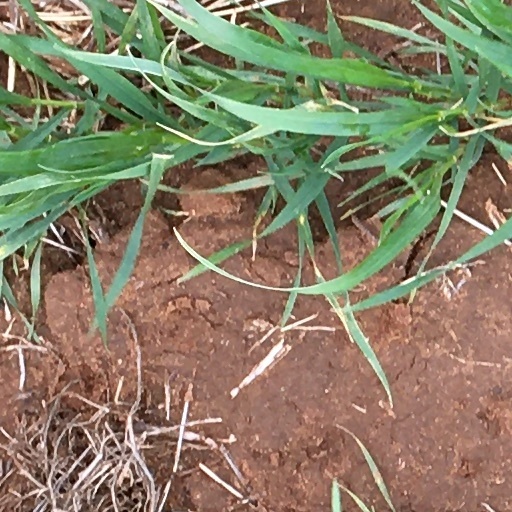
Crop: wheat